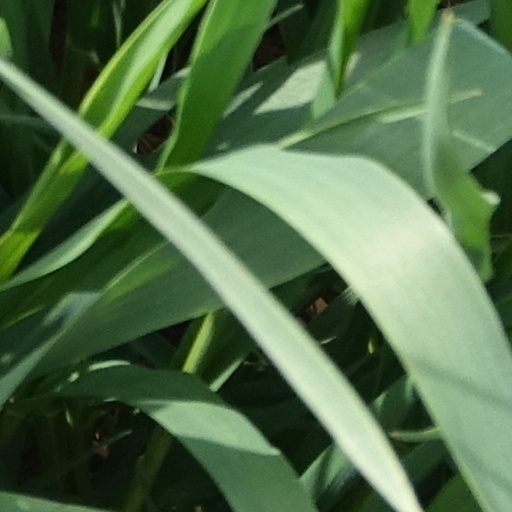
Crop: wheat